Hun Neang

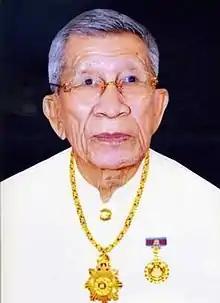
Neak Oknha Hun Neang

Hun Neang (Chinese: 云良; 27 August 1924 – 12 July 2013) was the grandfather of Prime Minister of Cambodia Hun Manet and father of former Prime Minister of Cambodia Hun Sen. A devout Buddhist, various schools throughout the country are named in honour after him. Hun Neang's official, full title is "Neak Oknha Moha Pheakdey Saburisak Phoukea Thipadei", which was presented to him by King Norodom Sihamoni in 2011.